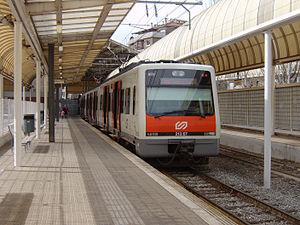
Les Chemins de fer de la généralité de Catalogne, connus sous le sigle de FGC, sont une entreprise ferroviaire catalane dont le siège social est situé à Barcelone. C'est une société publique créée en 1979. FGC exploite un réseau de plus de 300 km de lignes de chemin de fer principalement à voie métrique et de funiculaire. Son activité s'étend également à des lignes d'autobus en correspondance avec les lignes ferroviaires.